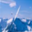
Label: mountain